Islamic Center of Murfreesboro

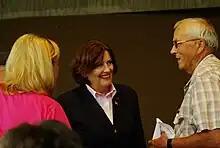
Lou Ann Zelenik "(center)", the former Rutherford County Republican chair who opposed the mosque project, attended the hearings in support of the plaintiffs' case

The plaintiffs' lawyer spent six days trying to convince the court that Islam should not be considered a religion and that the mosque was not entitled to religious land use zoning regulations "because these are the same people who flew jets into the World Trade Center on 9/11." The lawyer, Joe Brandon Jr, called a series of non-expert witnesses, including anti-Islam activist Frank Gaffney, accused the ICM of being linked to terrorism, and claimed that its members wanted to impose Sharia law on the United States. The proceedings were criticized by the county's attorney as a "circus". The media compared the case to the 1925 Scopes Monkey Trial, at which evolution was effectively put on trial, while "Miami Herald" columnist Leonard Pitts characterized the mosque's opponents as a "clownish band of bigots".